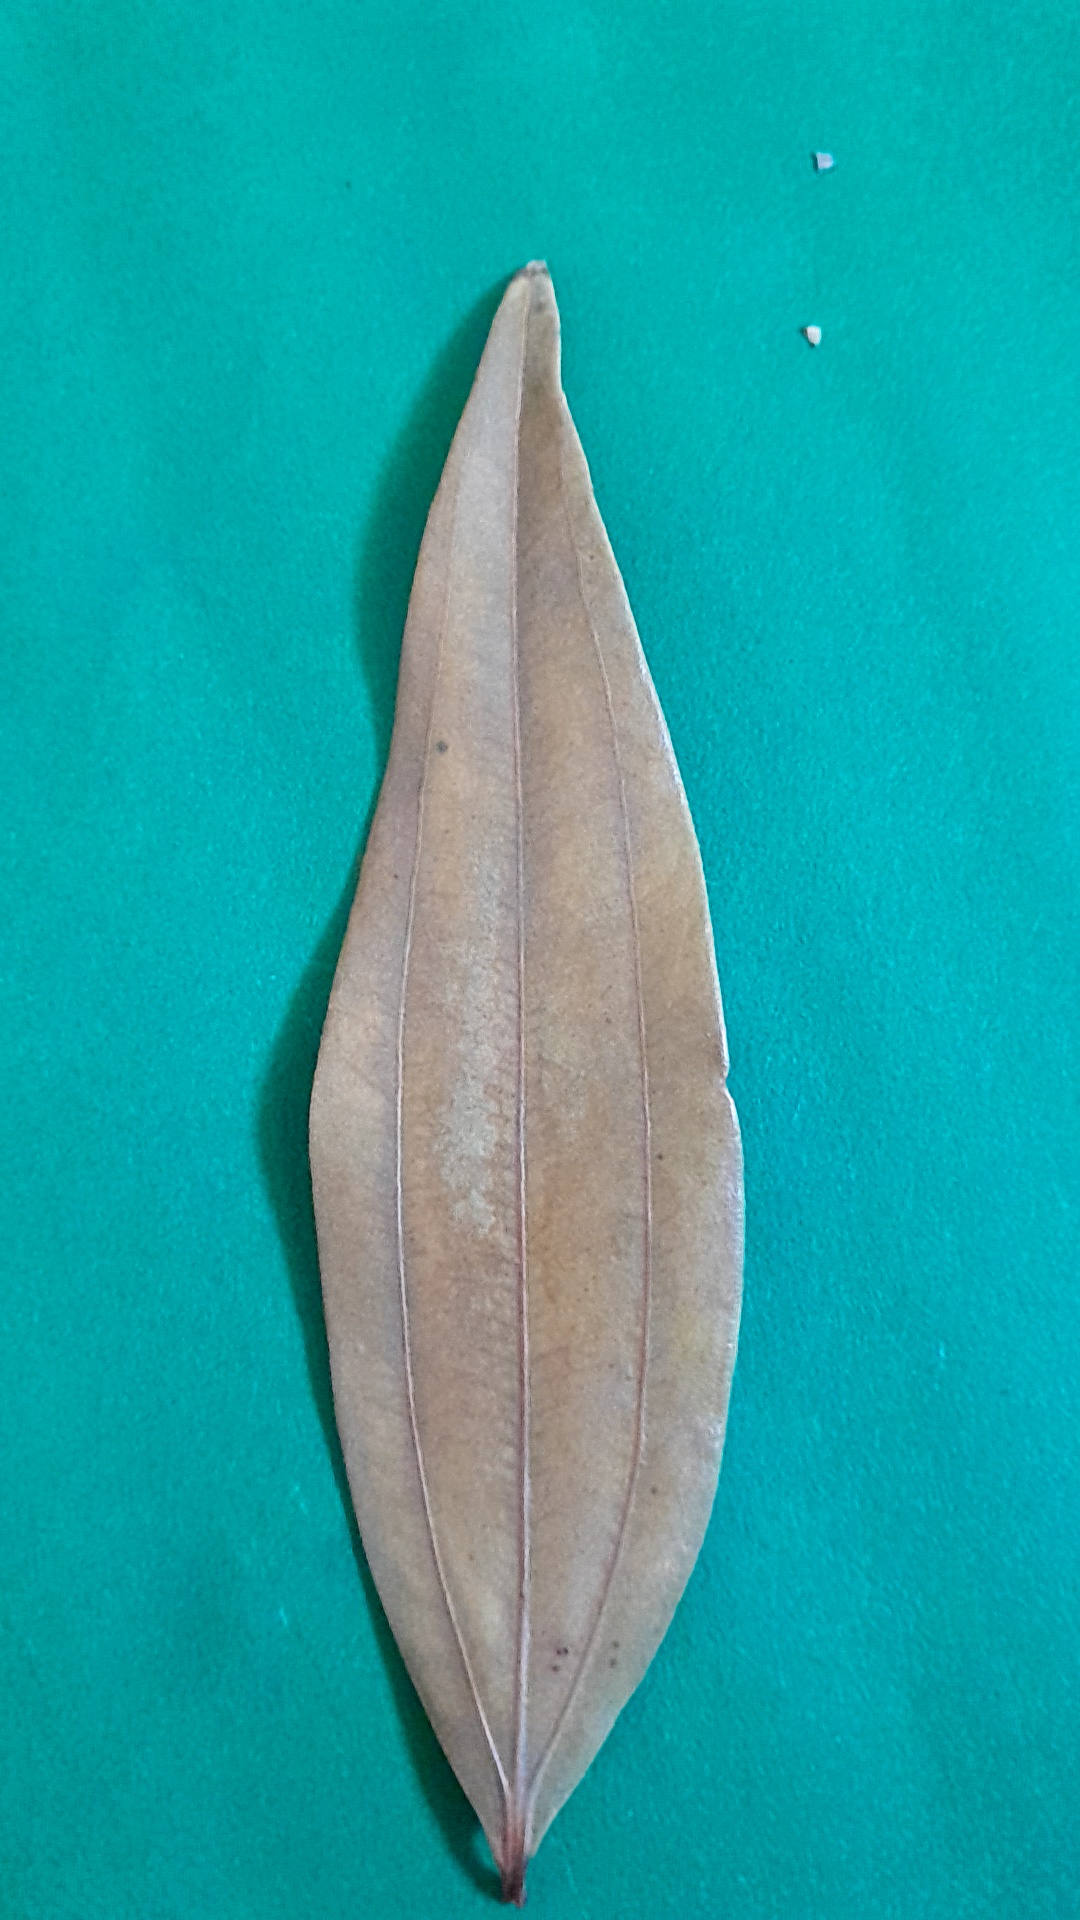
Label: Dry Leaf